Banbury United F.C.

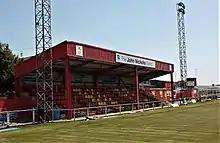
The main stand in 2020

The club has played at the Spencer Stadium (currently known as the Banbury Plant Hire Community Stadium for sponsorship purposes) on Station Approach since the start of the 1934–35 season, having originally played at Middleton Road. When the club joined the Southern League in 1966, floodlights were installed and a new clubhouse was built to replace the railway carriages that the club had used for changing rooms.